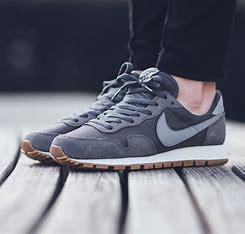
Brand: Nike
Model: Air Pegasus 83